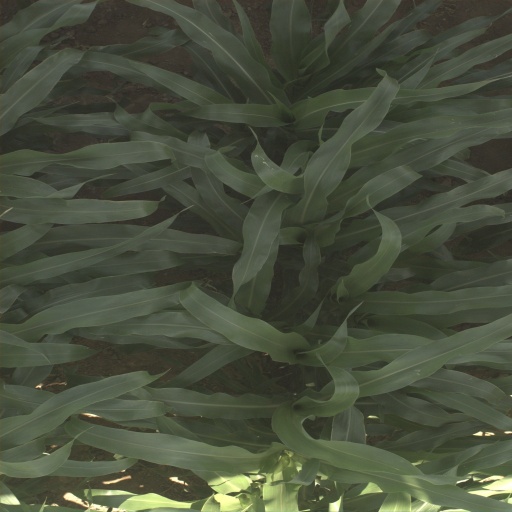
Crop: sorghum